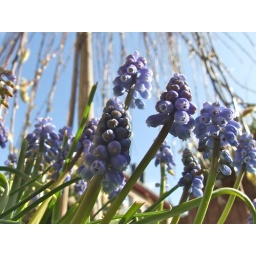
These are flower, not grapes. But, called blue grapes in our funny language.